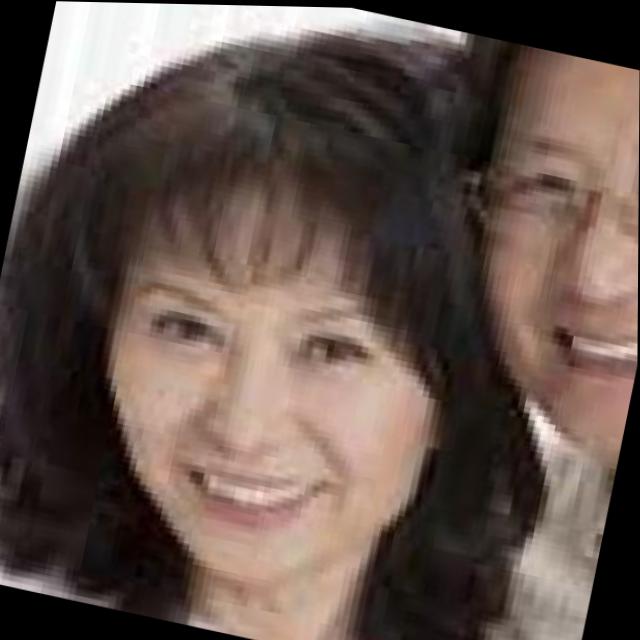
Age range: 45-64